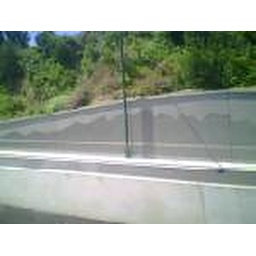
can you see the art work in the cement wall to hold up the hill from comen down.